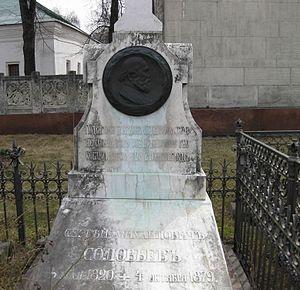
Sergueï Mikhaïlovitch Soloviov, né le 17 mai 1820 à Moscou, mort le 16 octobre 1879 à Moscou, est un historien russe célèbre. Il était membre de la société impériale d'archéologie.